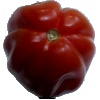
Label: Tomato Heart 1